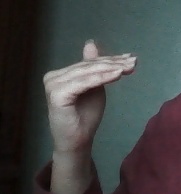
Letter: khaa